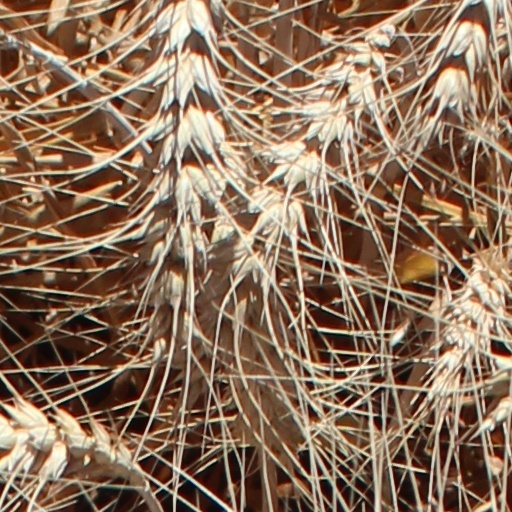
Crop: wheat